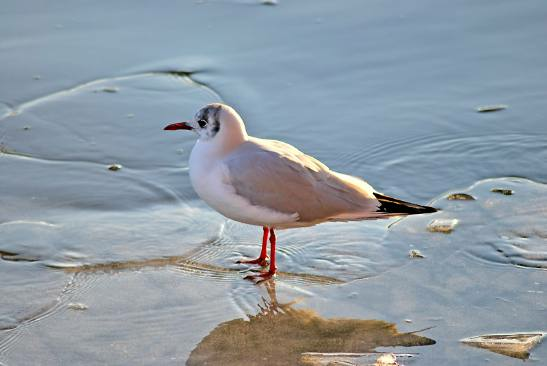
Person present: No